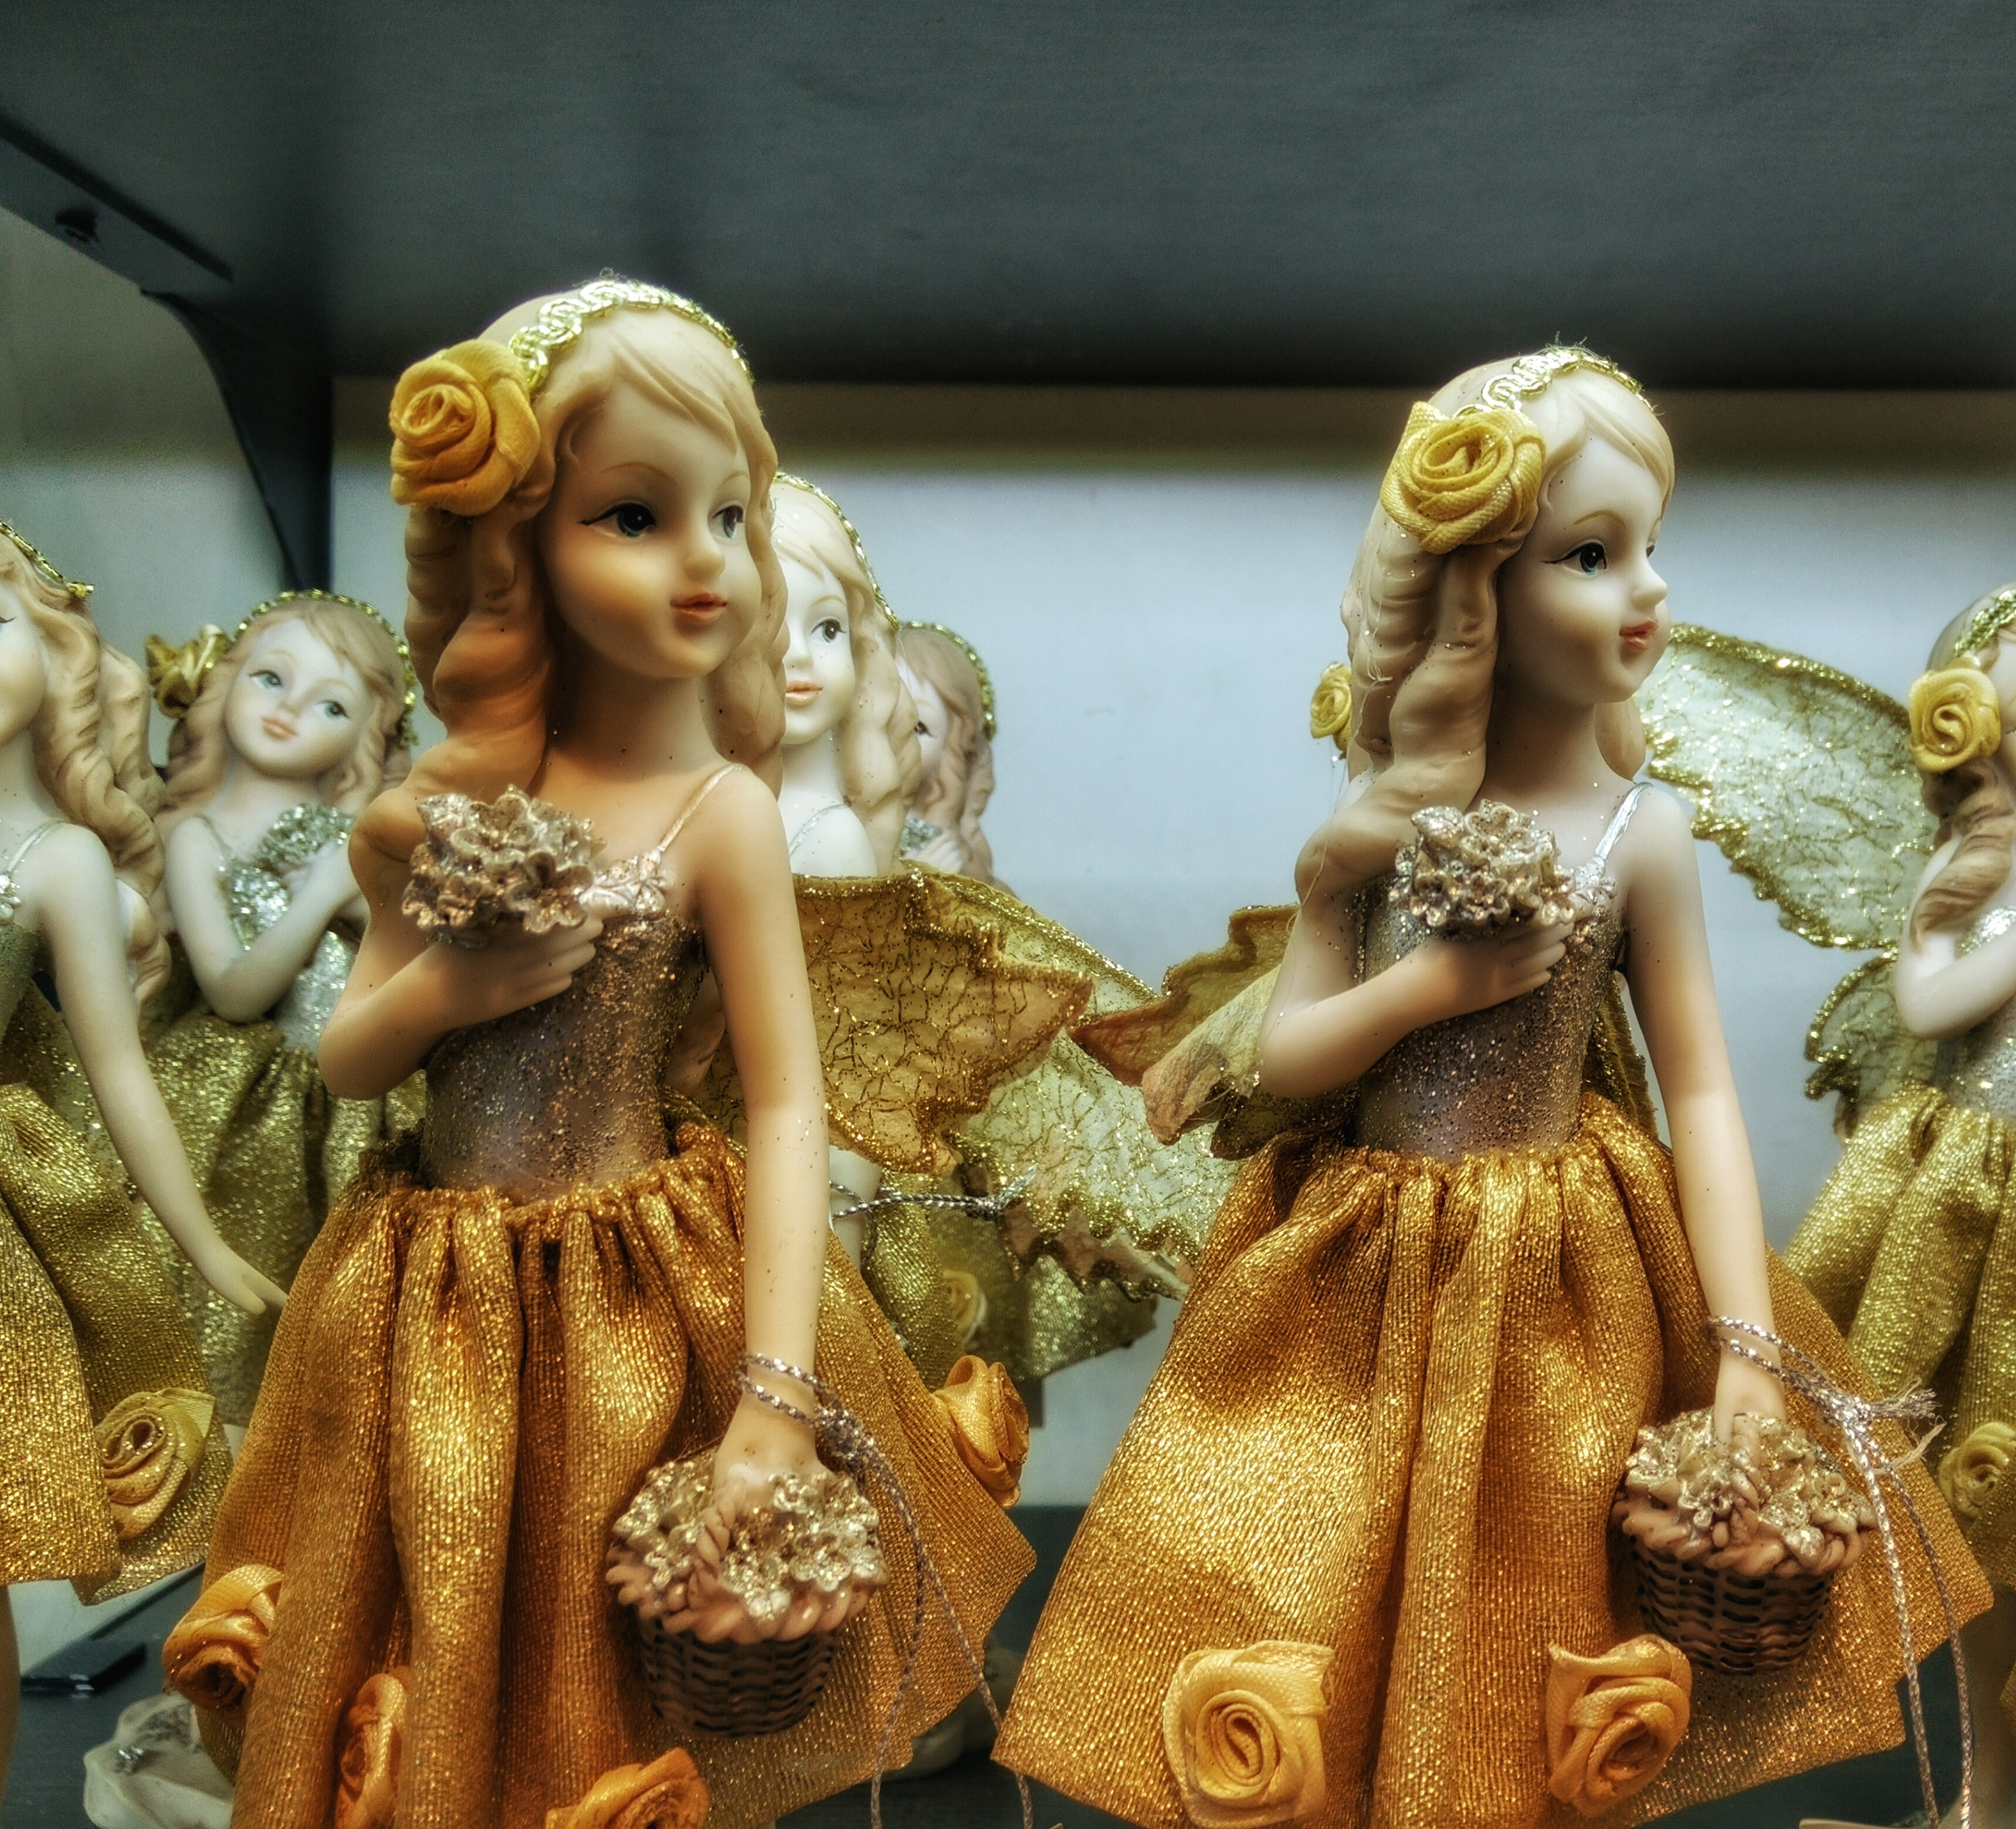
toy, doll, figurine